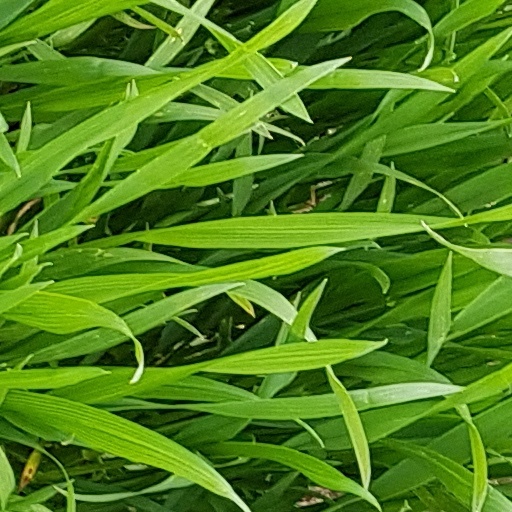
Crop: wheat